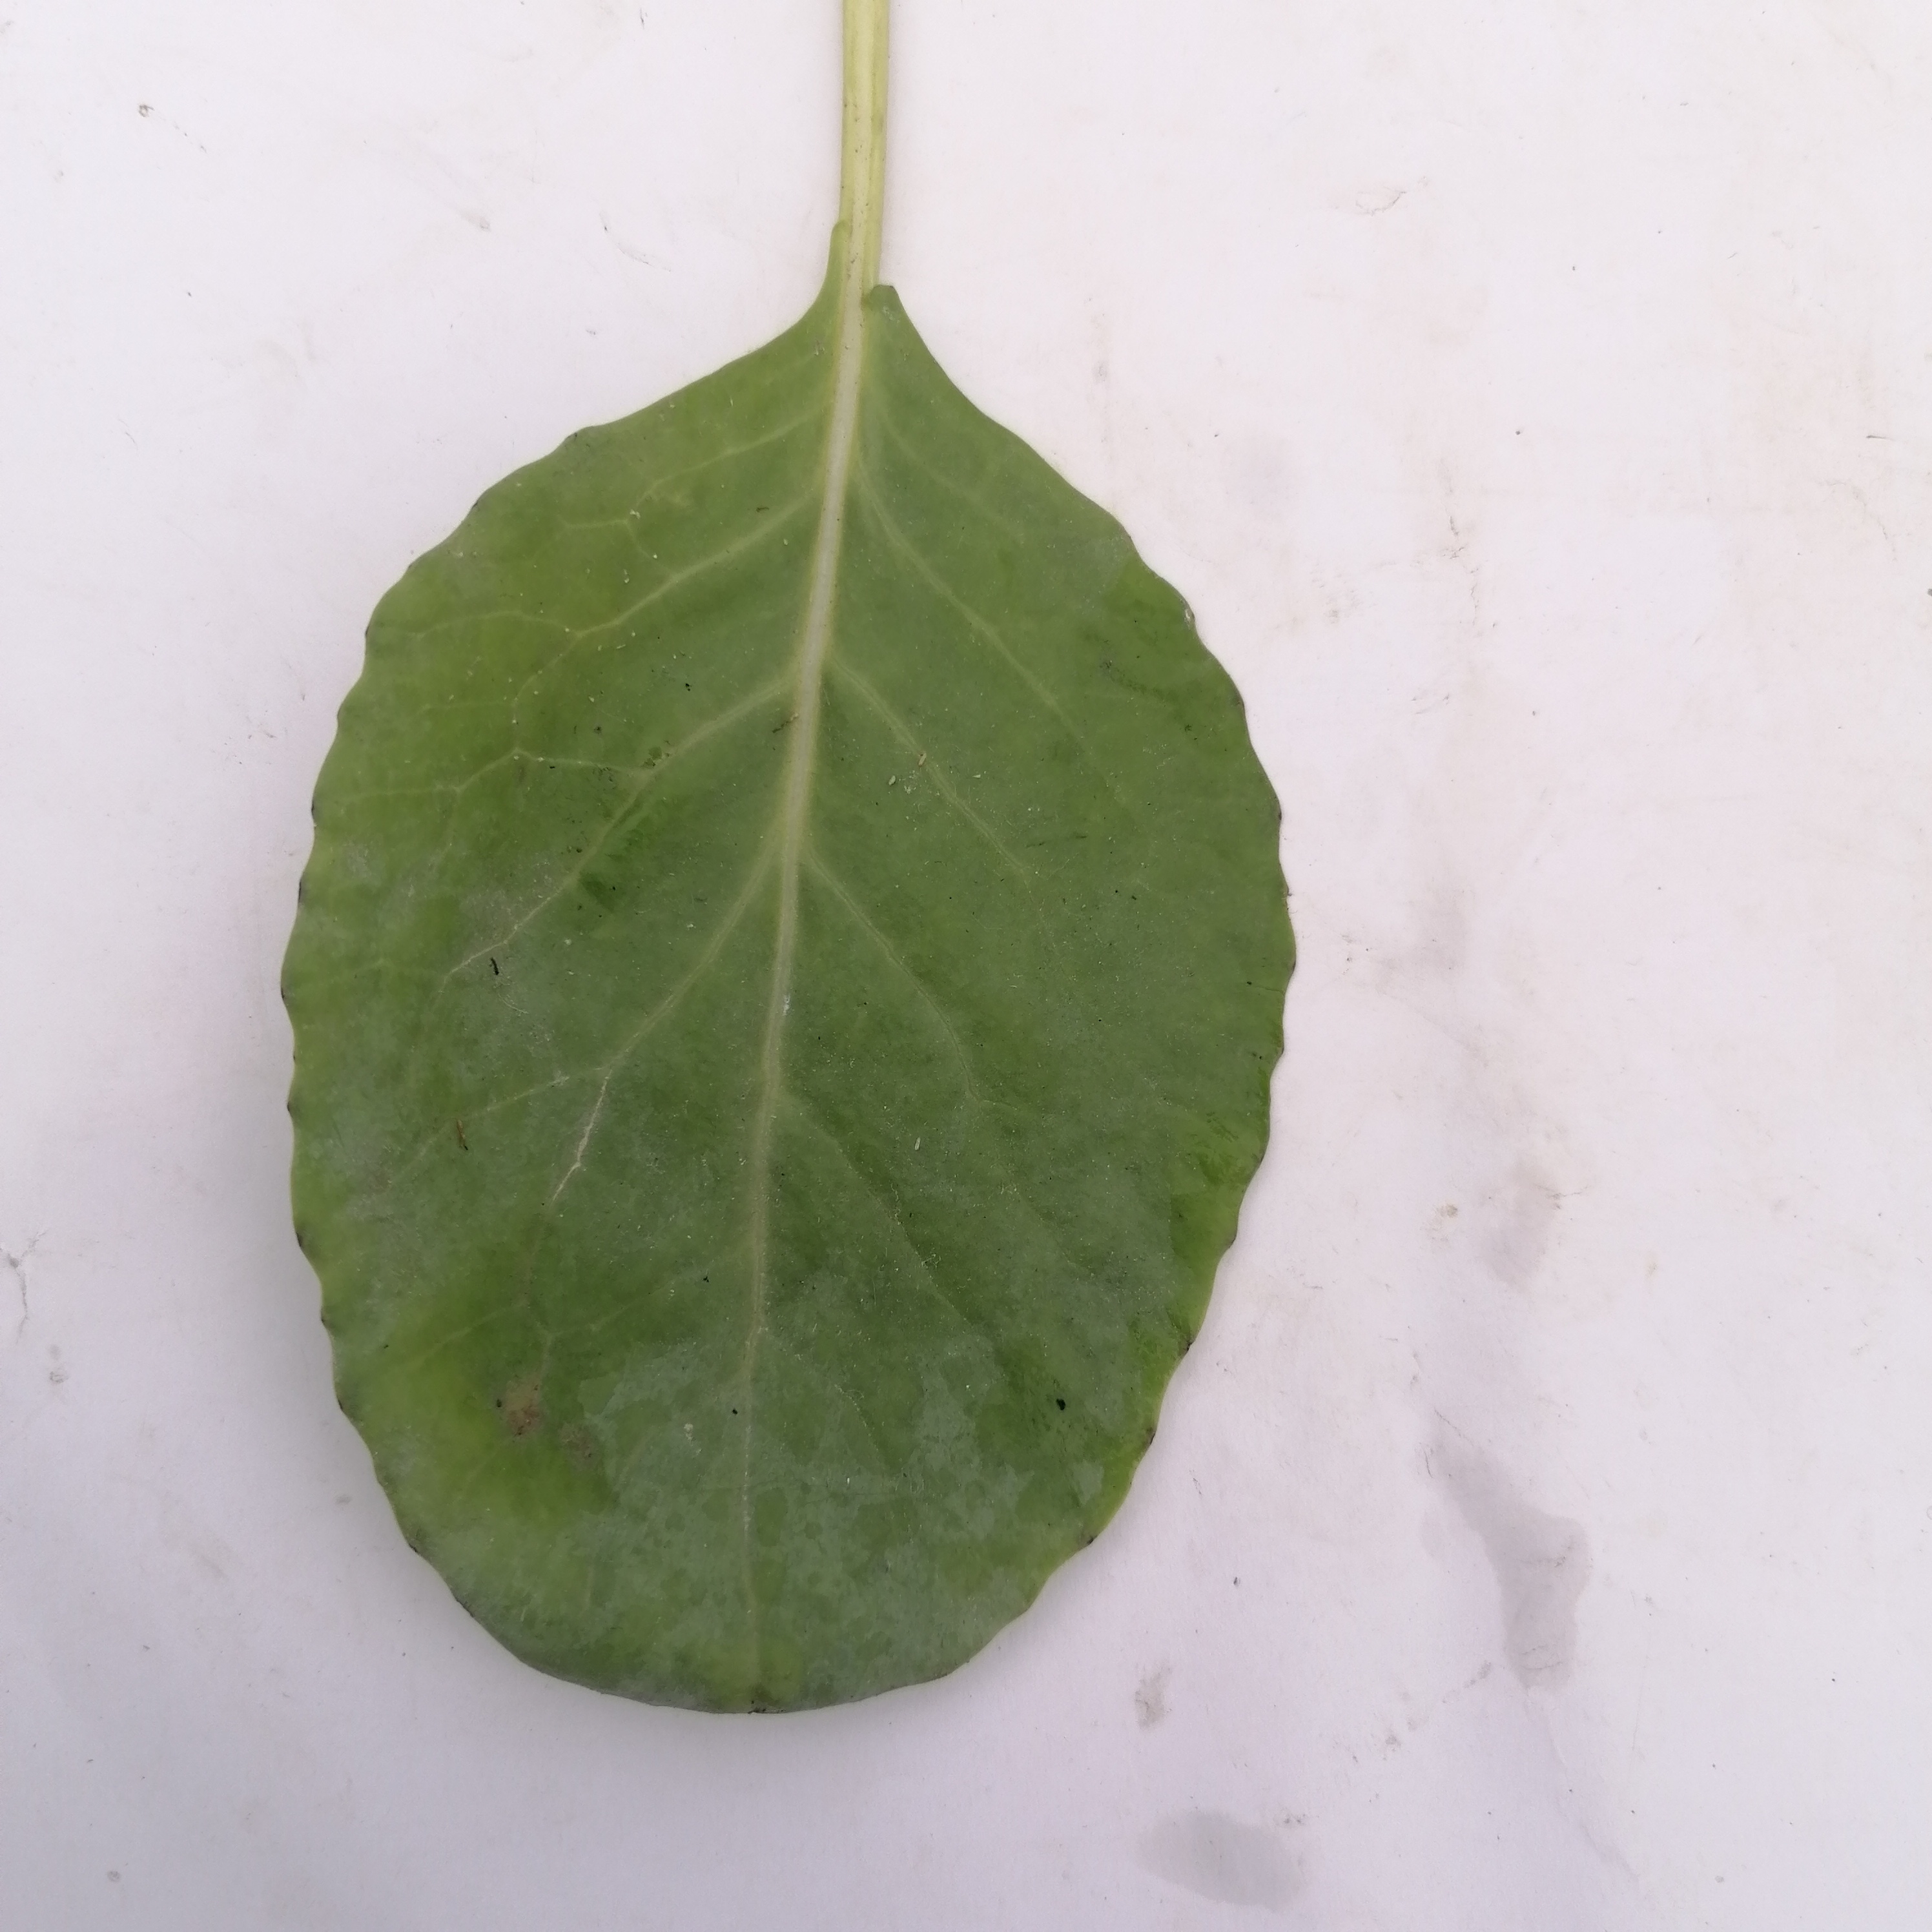
Label: Healthy